Planning regions of Latvia

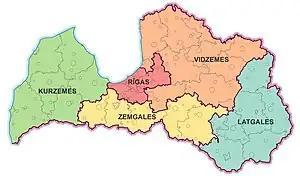

Latvia is divided into five planning regions: Kurzeme, Latgale, Riga, Vidzeme, and Zemgale. They are equivalence to the five statistical regions in Latvia. The boundaries of these regions correspond to the borders of Latvia's municipalities. However, the planning regions are not considered administrative territorial divisions, as they are not mentioned in the law governing Latvia's administrative territorial structure.